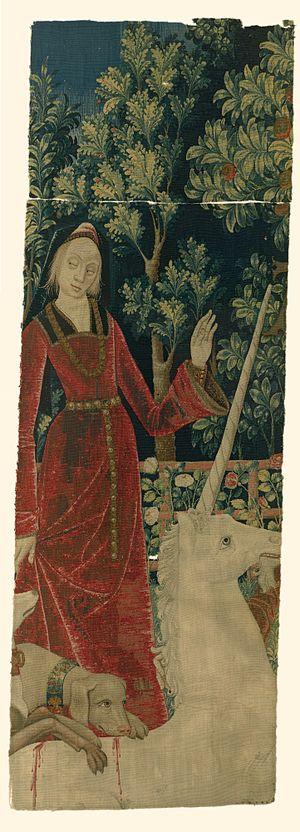
La Chasse à la licorne est une série de sept tapisseries réalisées entre 1495 et 1505, période qui marque l'arrivée de la Renaissance en France. Sept scènes de vénerie représentent par étapes les piqueurs d'un écuyer poursuivant puis capturant une licorne, pour la conduire à la cour de son seigneur et sa dame. Elles sont aujourd'hui visibles au Cloisters Museum, à New York.